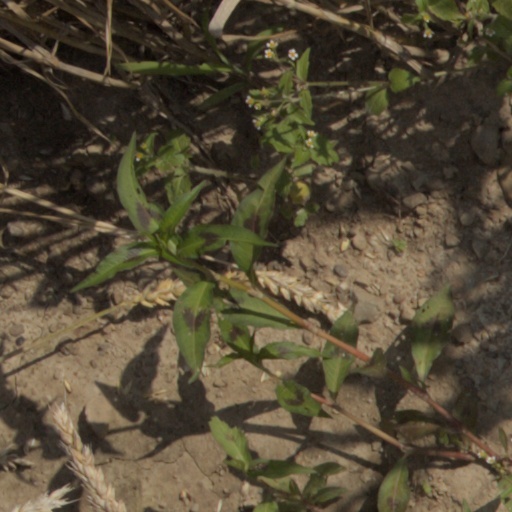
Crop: wheat